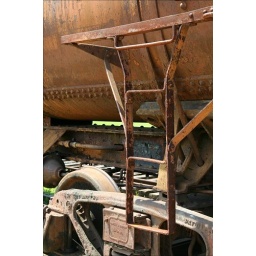
A ladder on the old rusty tanker sitting in Woodville, WI.